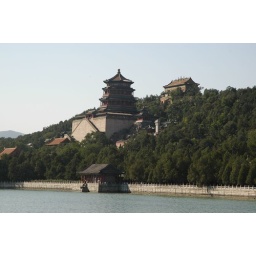
Majestic building rising above the lake at the Summer Palace in Beijing